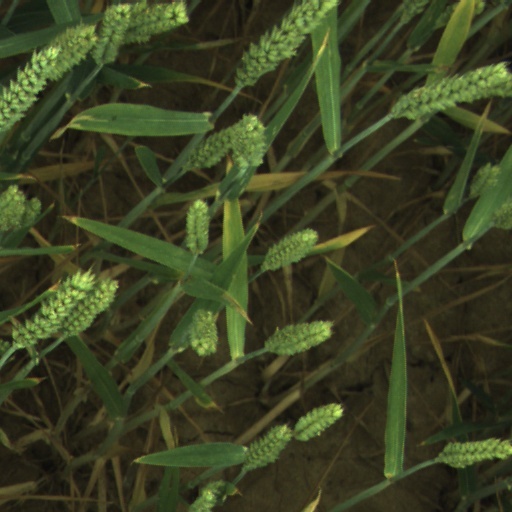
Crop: wheat